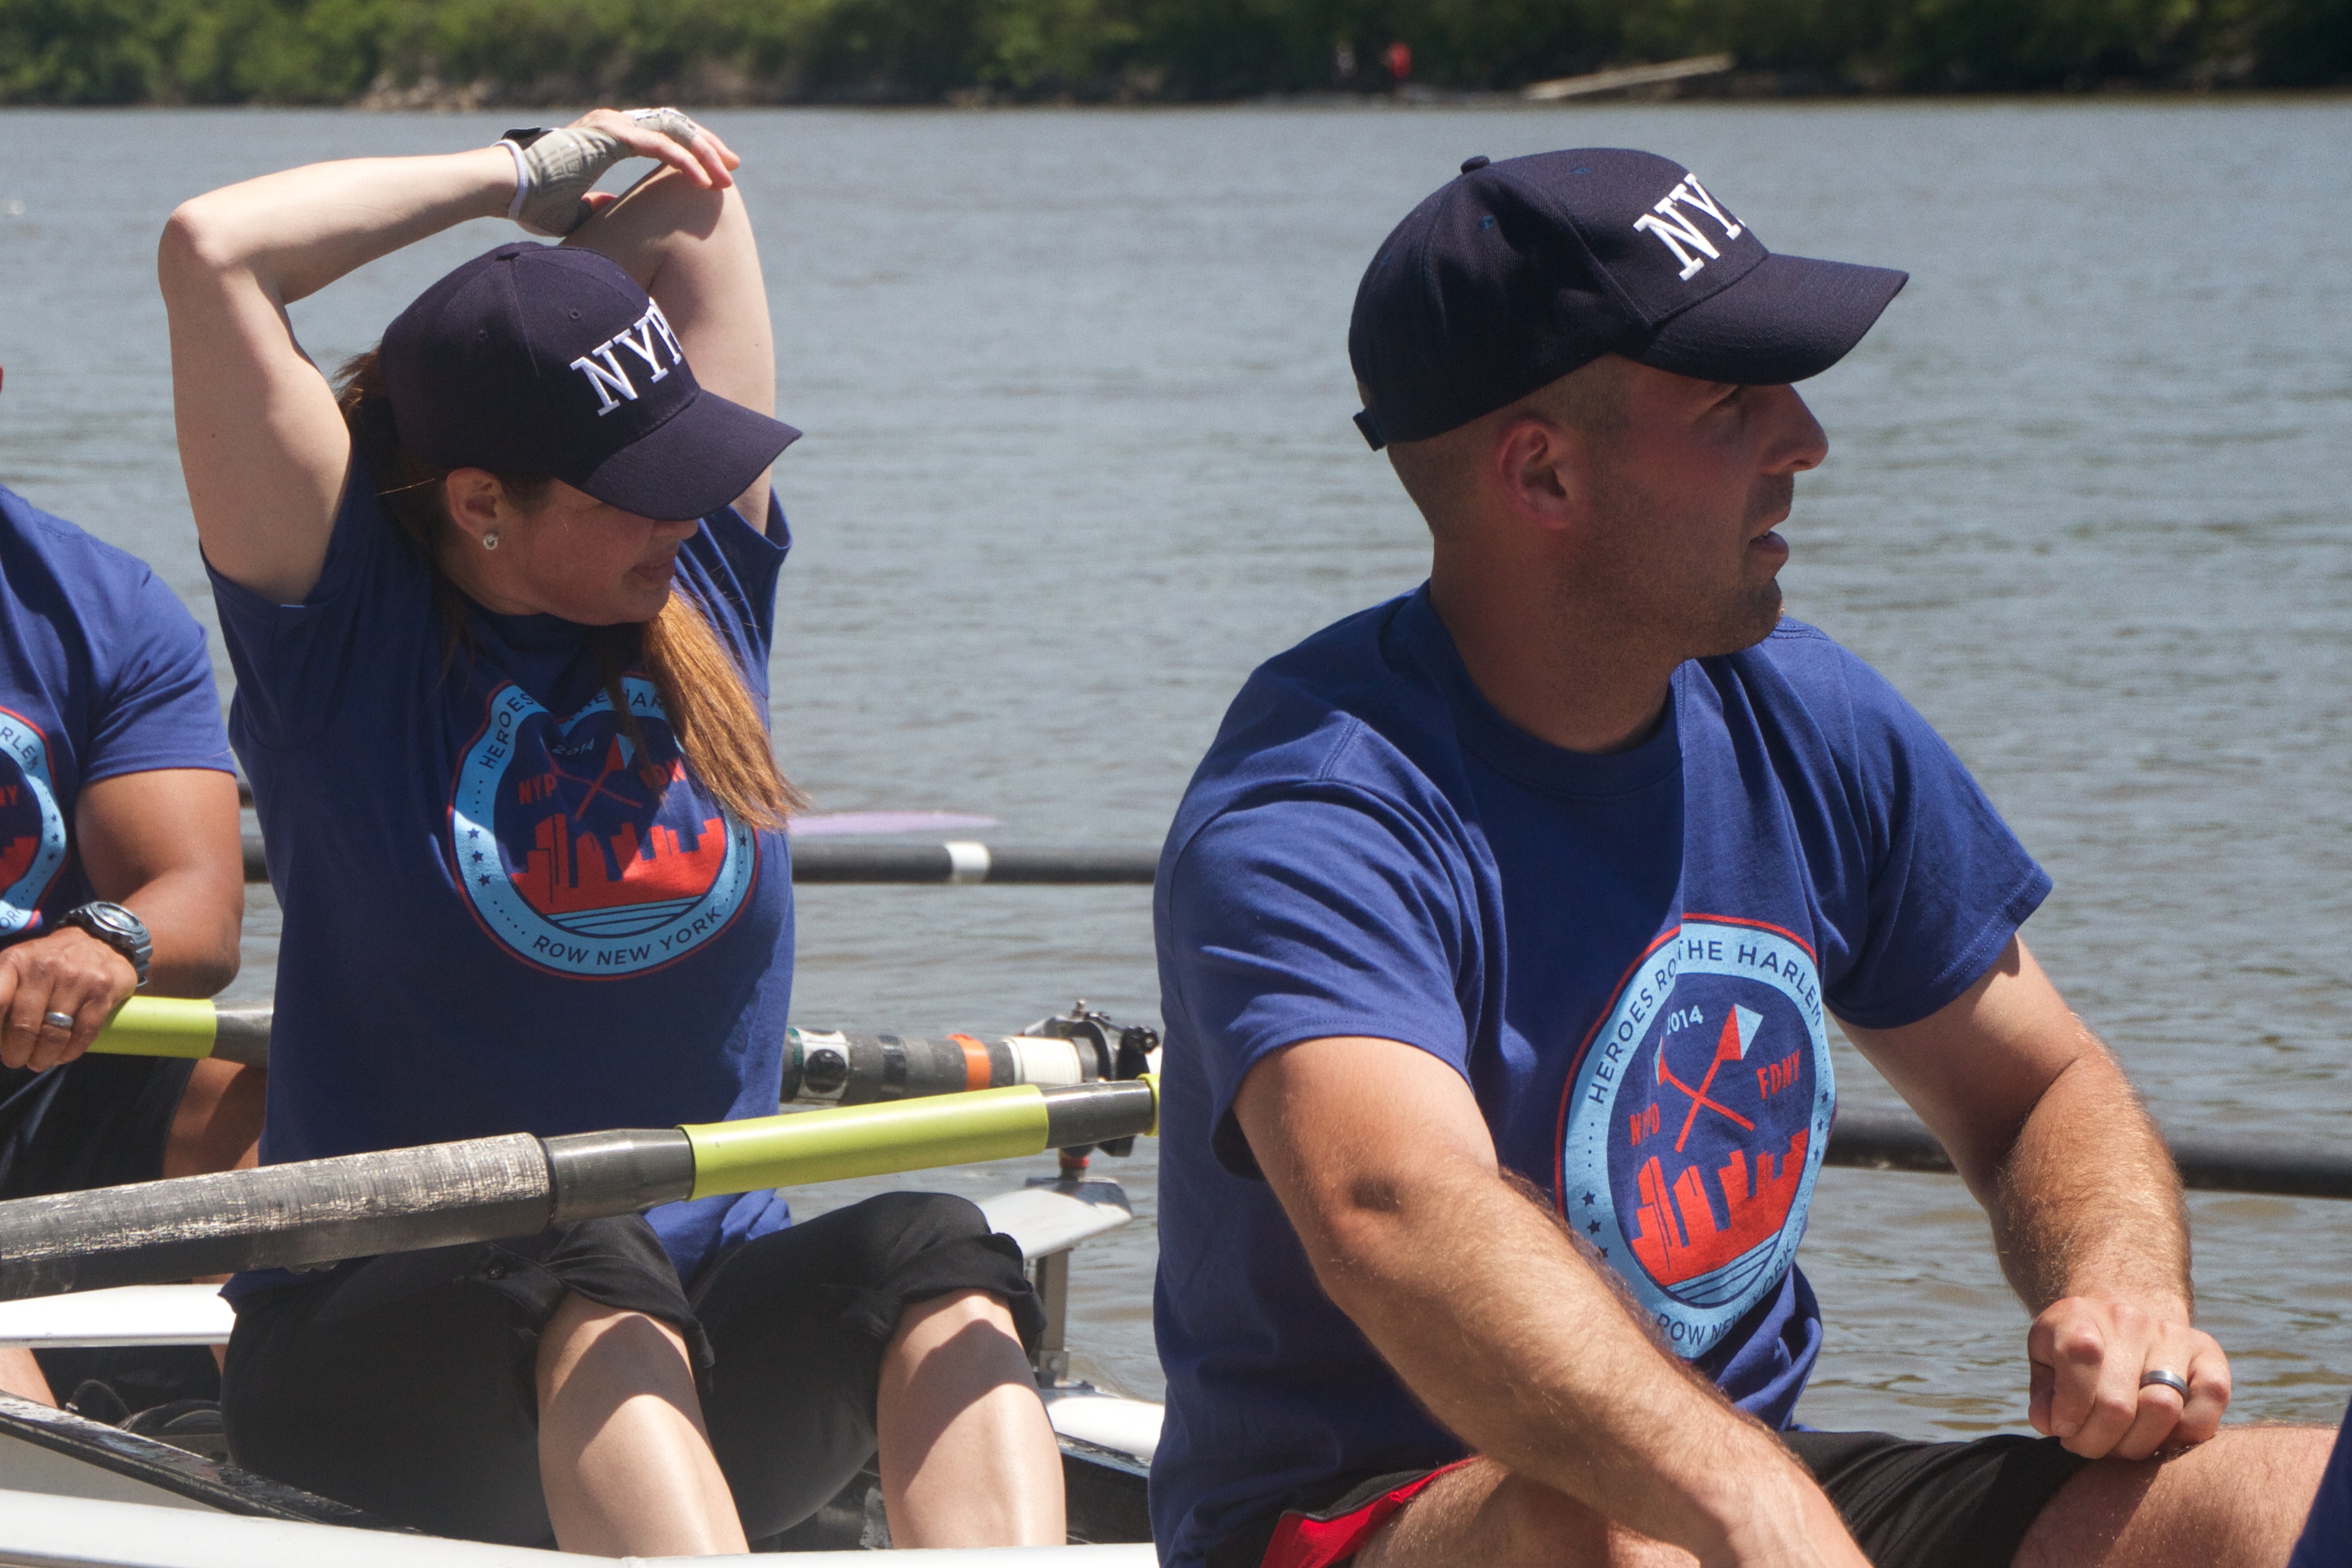
boat, vehicle, race, sports, boating, rowing, rownewyork, water sport, endurance sports, physical fitness